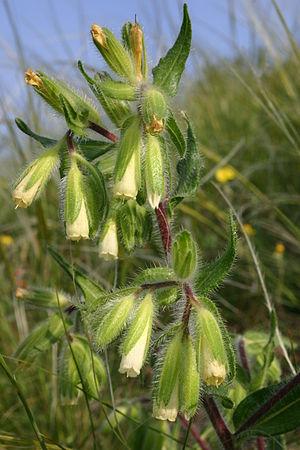
Cette liste de Tracheophyta de Bosnie-Herzégovine, ainsi que d’espèces introduites est un aperçu incomplet d’espèces de mousses, de fougères, de gymnospermes et d’angiospermes citées dans la littérature disponible en langues bosniaque, croate, serbe et serbo-croate. Cet aperçu n’inclue pas des espèces cultivées ni celles occasionnellement introduites.